Crinoid

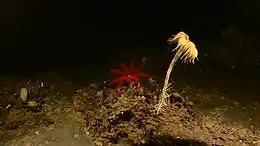
A stalked crinoid (white) and a comatulid (red) in deep sea, showing the differences between these two sister groups

Most modern crinoids, i.e., the feather stars, are free-moving and lack a stem as adults. Examples of fossil crinoids that have been interpreted as free-swimming include "Marsupites", "Saccocoma" and "Uintacrinus". In general, crinoids move to new locations by crawling, using the cirri as legs. Such a movement may be induced in relation to a change in current direction, the need to climb to an elevated perch to feed, or because of an agonistic behaviour by an encountered individual. Crinoids can also swim. They do this by co-ordinated, repeated sequential movements of the arms in three groups. At first the direction of travel is upwards but soon becomes horizontal, travelling at about per second with the oral surface in front. Swimming usually takes place as short bursts of activity lasting up to half a minute, and in the comatulid "Florometra serratissima" at least, only takes place after mechanical stimulation or as an escape response evoked by a predator.